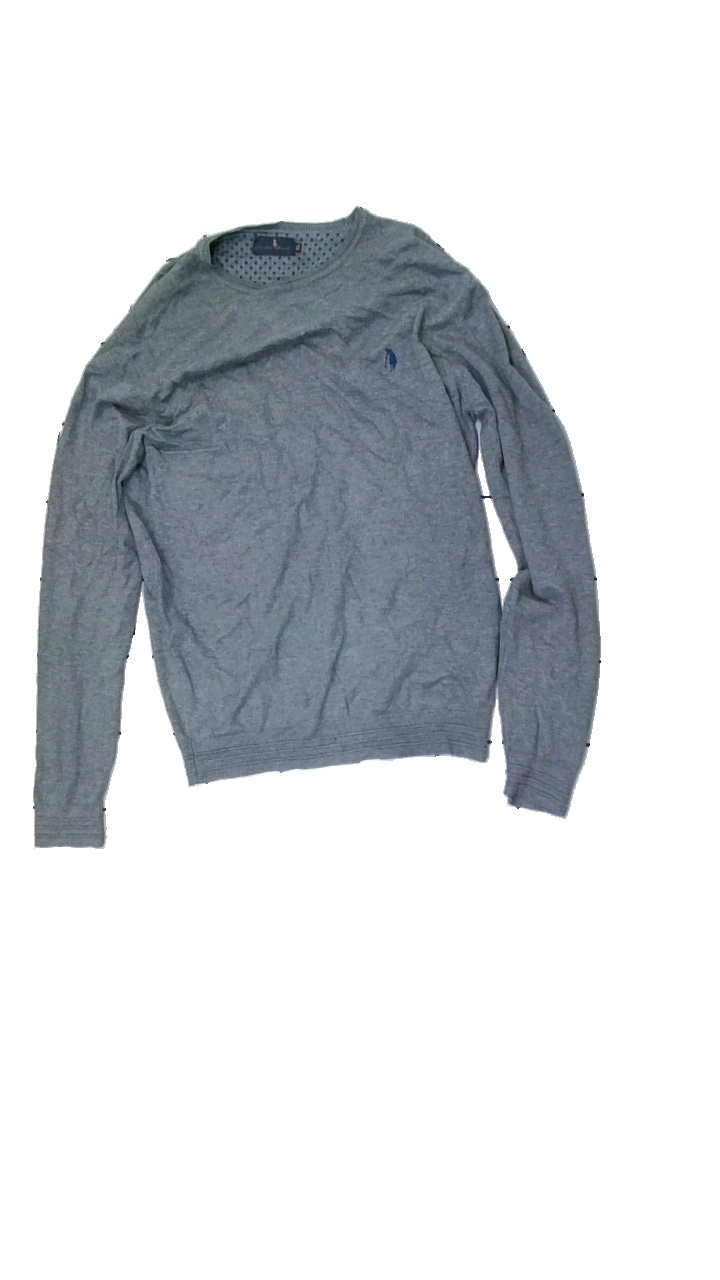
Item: Sweater (Men)
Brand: Jua City Brand
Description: grey sweater
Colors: Grey
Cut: Regular
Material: unknown
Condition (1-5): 2
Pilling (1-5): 3
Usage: Recycle
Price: <50